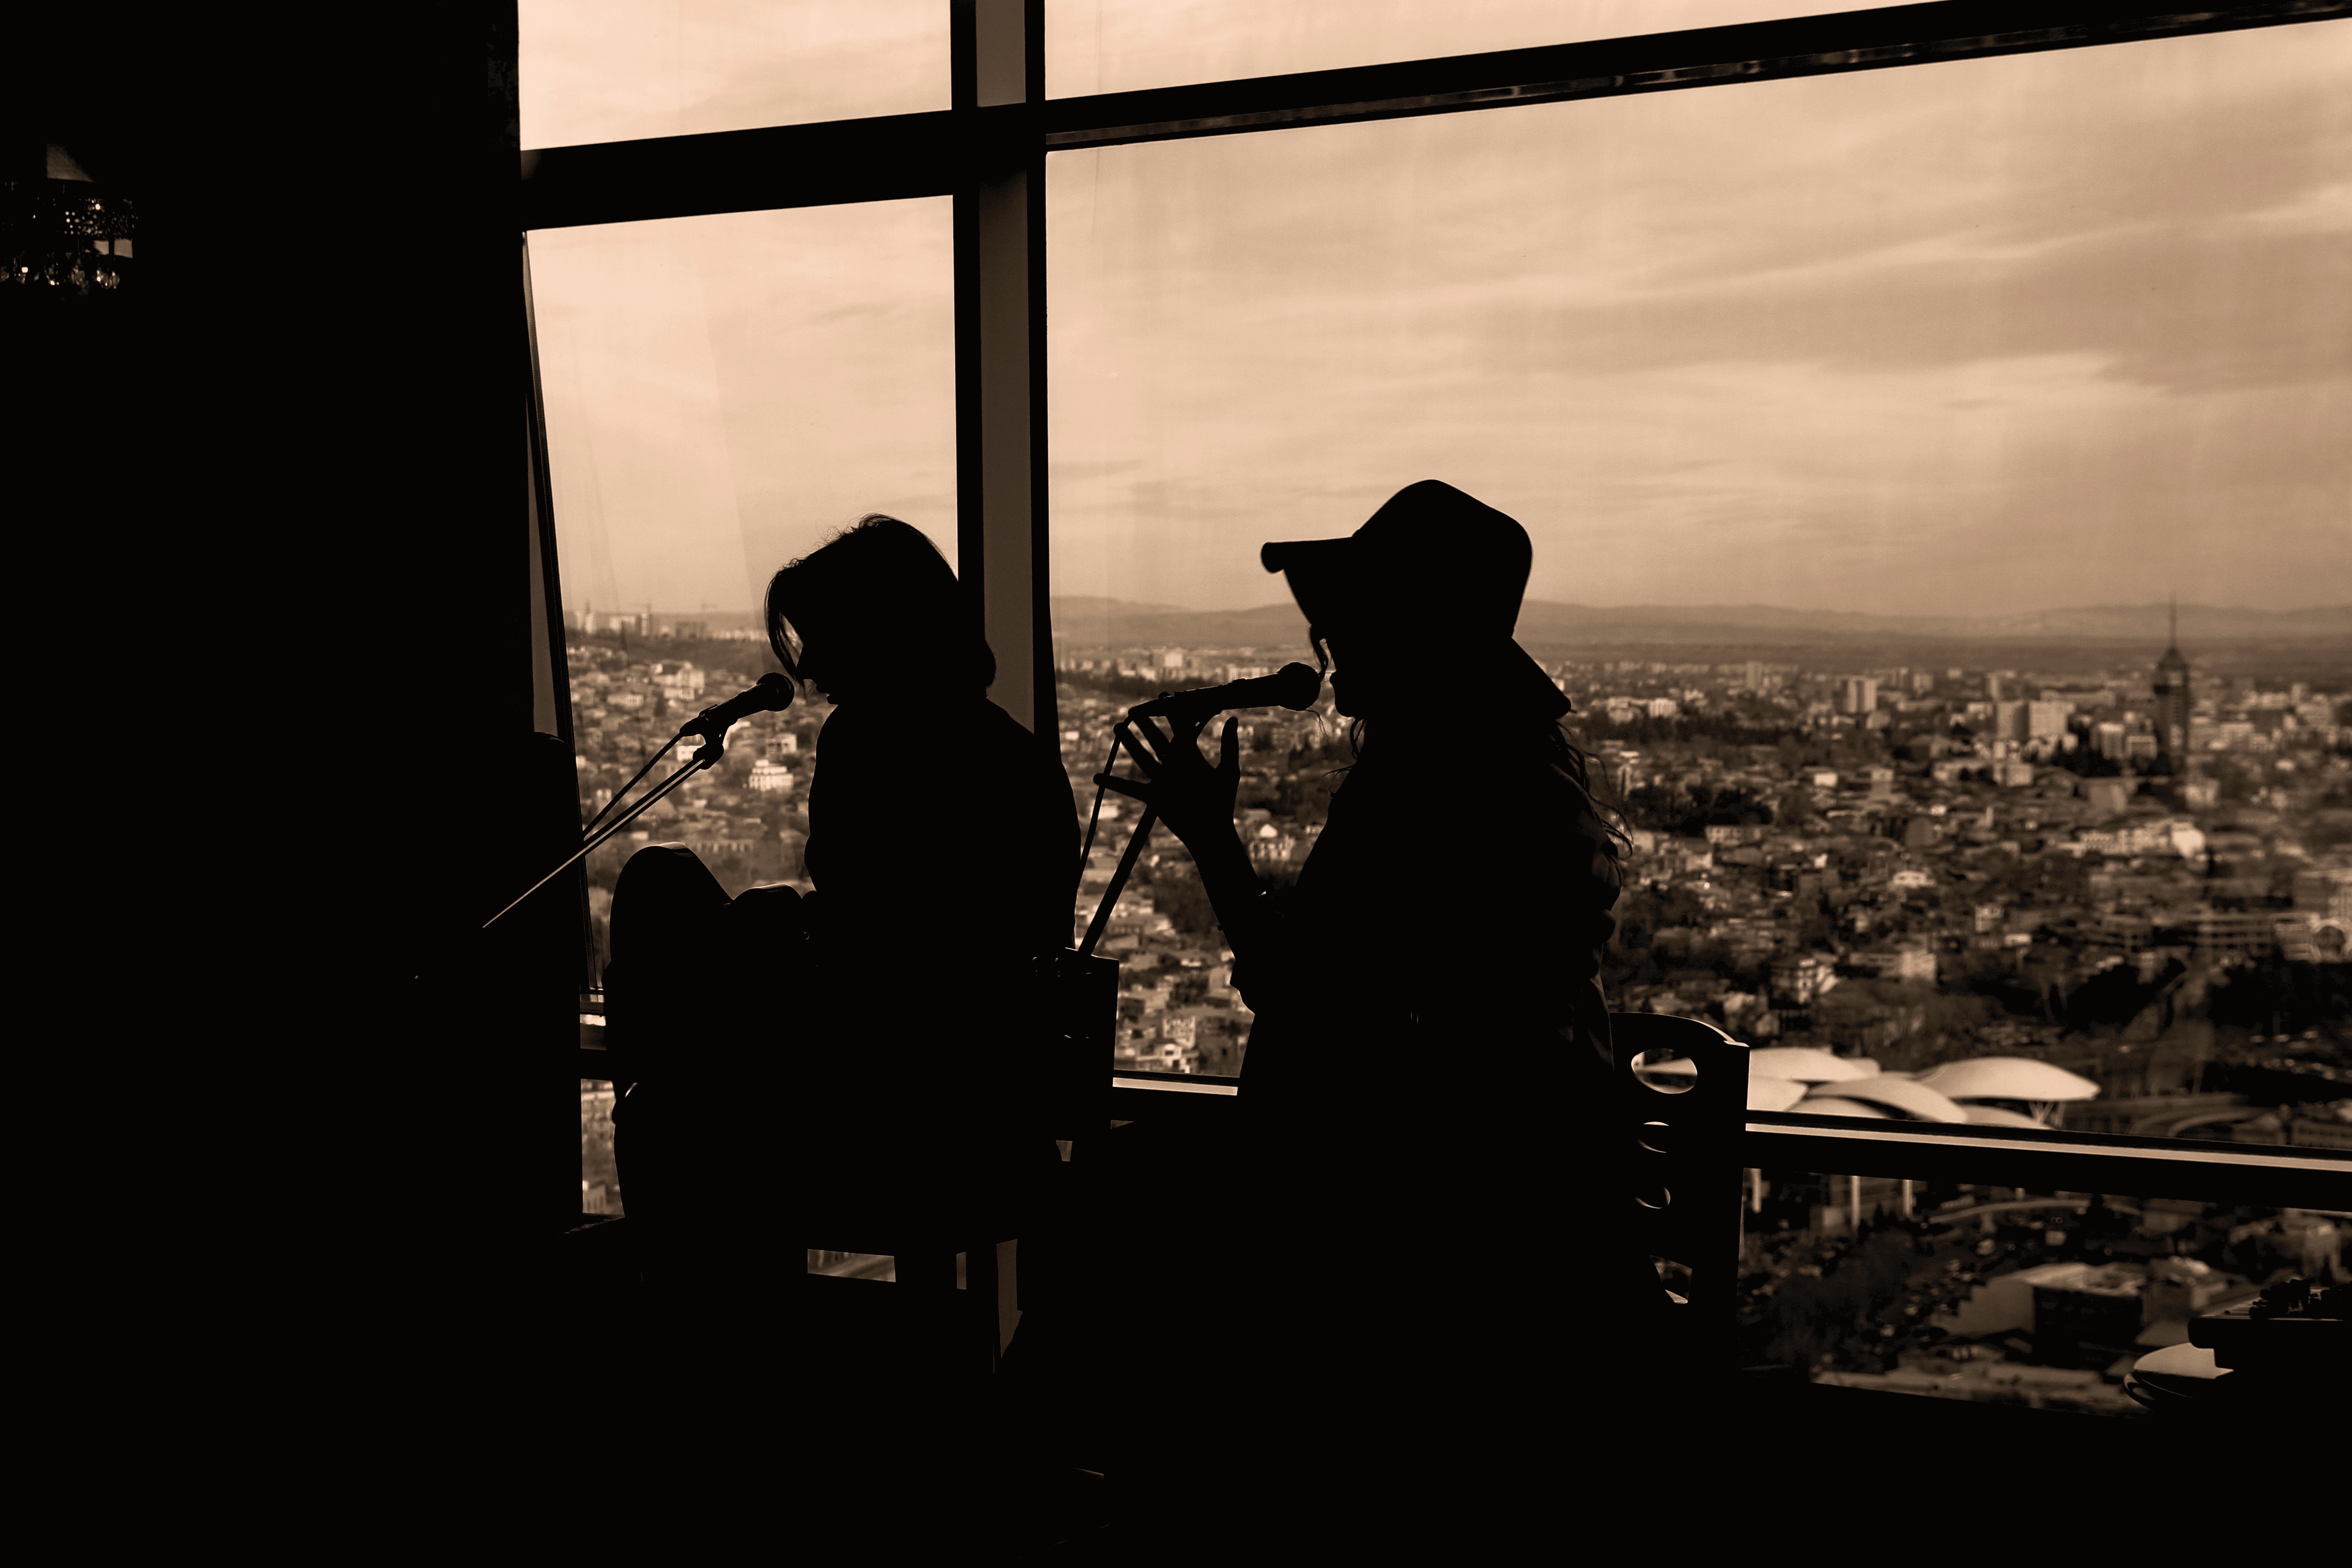
black, white, photograph, sky, black and white, monochrome, snapshot, monochrome photography, photography, silhouette, window, backlighting, cloud, shadow, city, room, street, sitting, Tints and shades, style